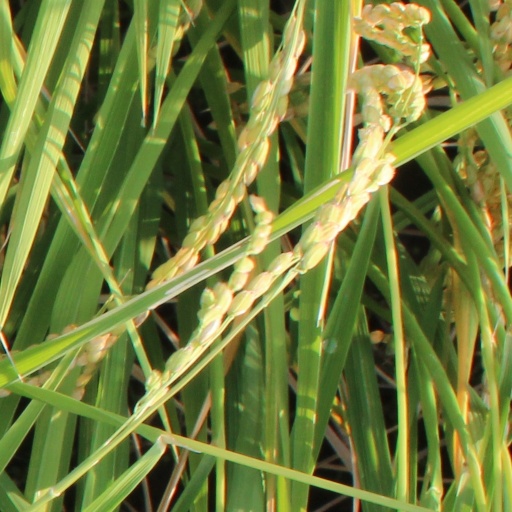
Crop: rice